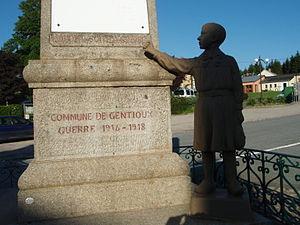
Monument aux morts pacifiste de Gentioux (Creuse)
Le plateau de Millevaches, parfois appelé « Montagne limousine », est un grand plateau granitique français situé en Nouvelle-Aquitaine, dans l'historique Limousin, dont il constitue la partie la plus élevée. Il s'étend pour sa majeure partie sur un large quart nord-est du département de la Corrèze, occupe aussi le quart sud de la Creuse et déborde sur l'extrême sud-est de la Haute-Vienne.
Gentioux-Pigerolles [ ʒãsju piʒəʁɔl] est une commune française située dans le département de la Creuse en région Nouvelle-Aquitaine. Sous l'Ancien Régime, le village appartenait au comté de la Marche.